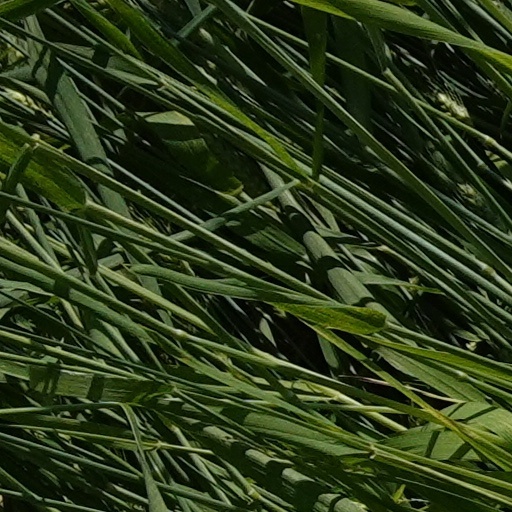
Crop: wheat